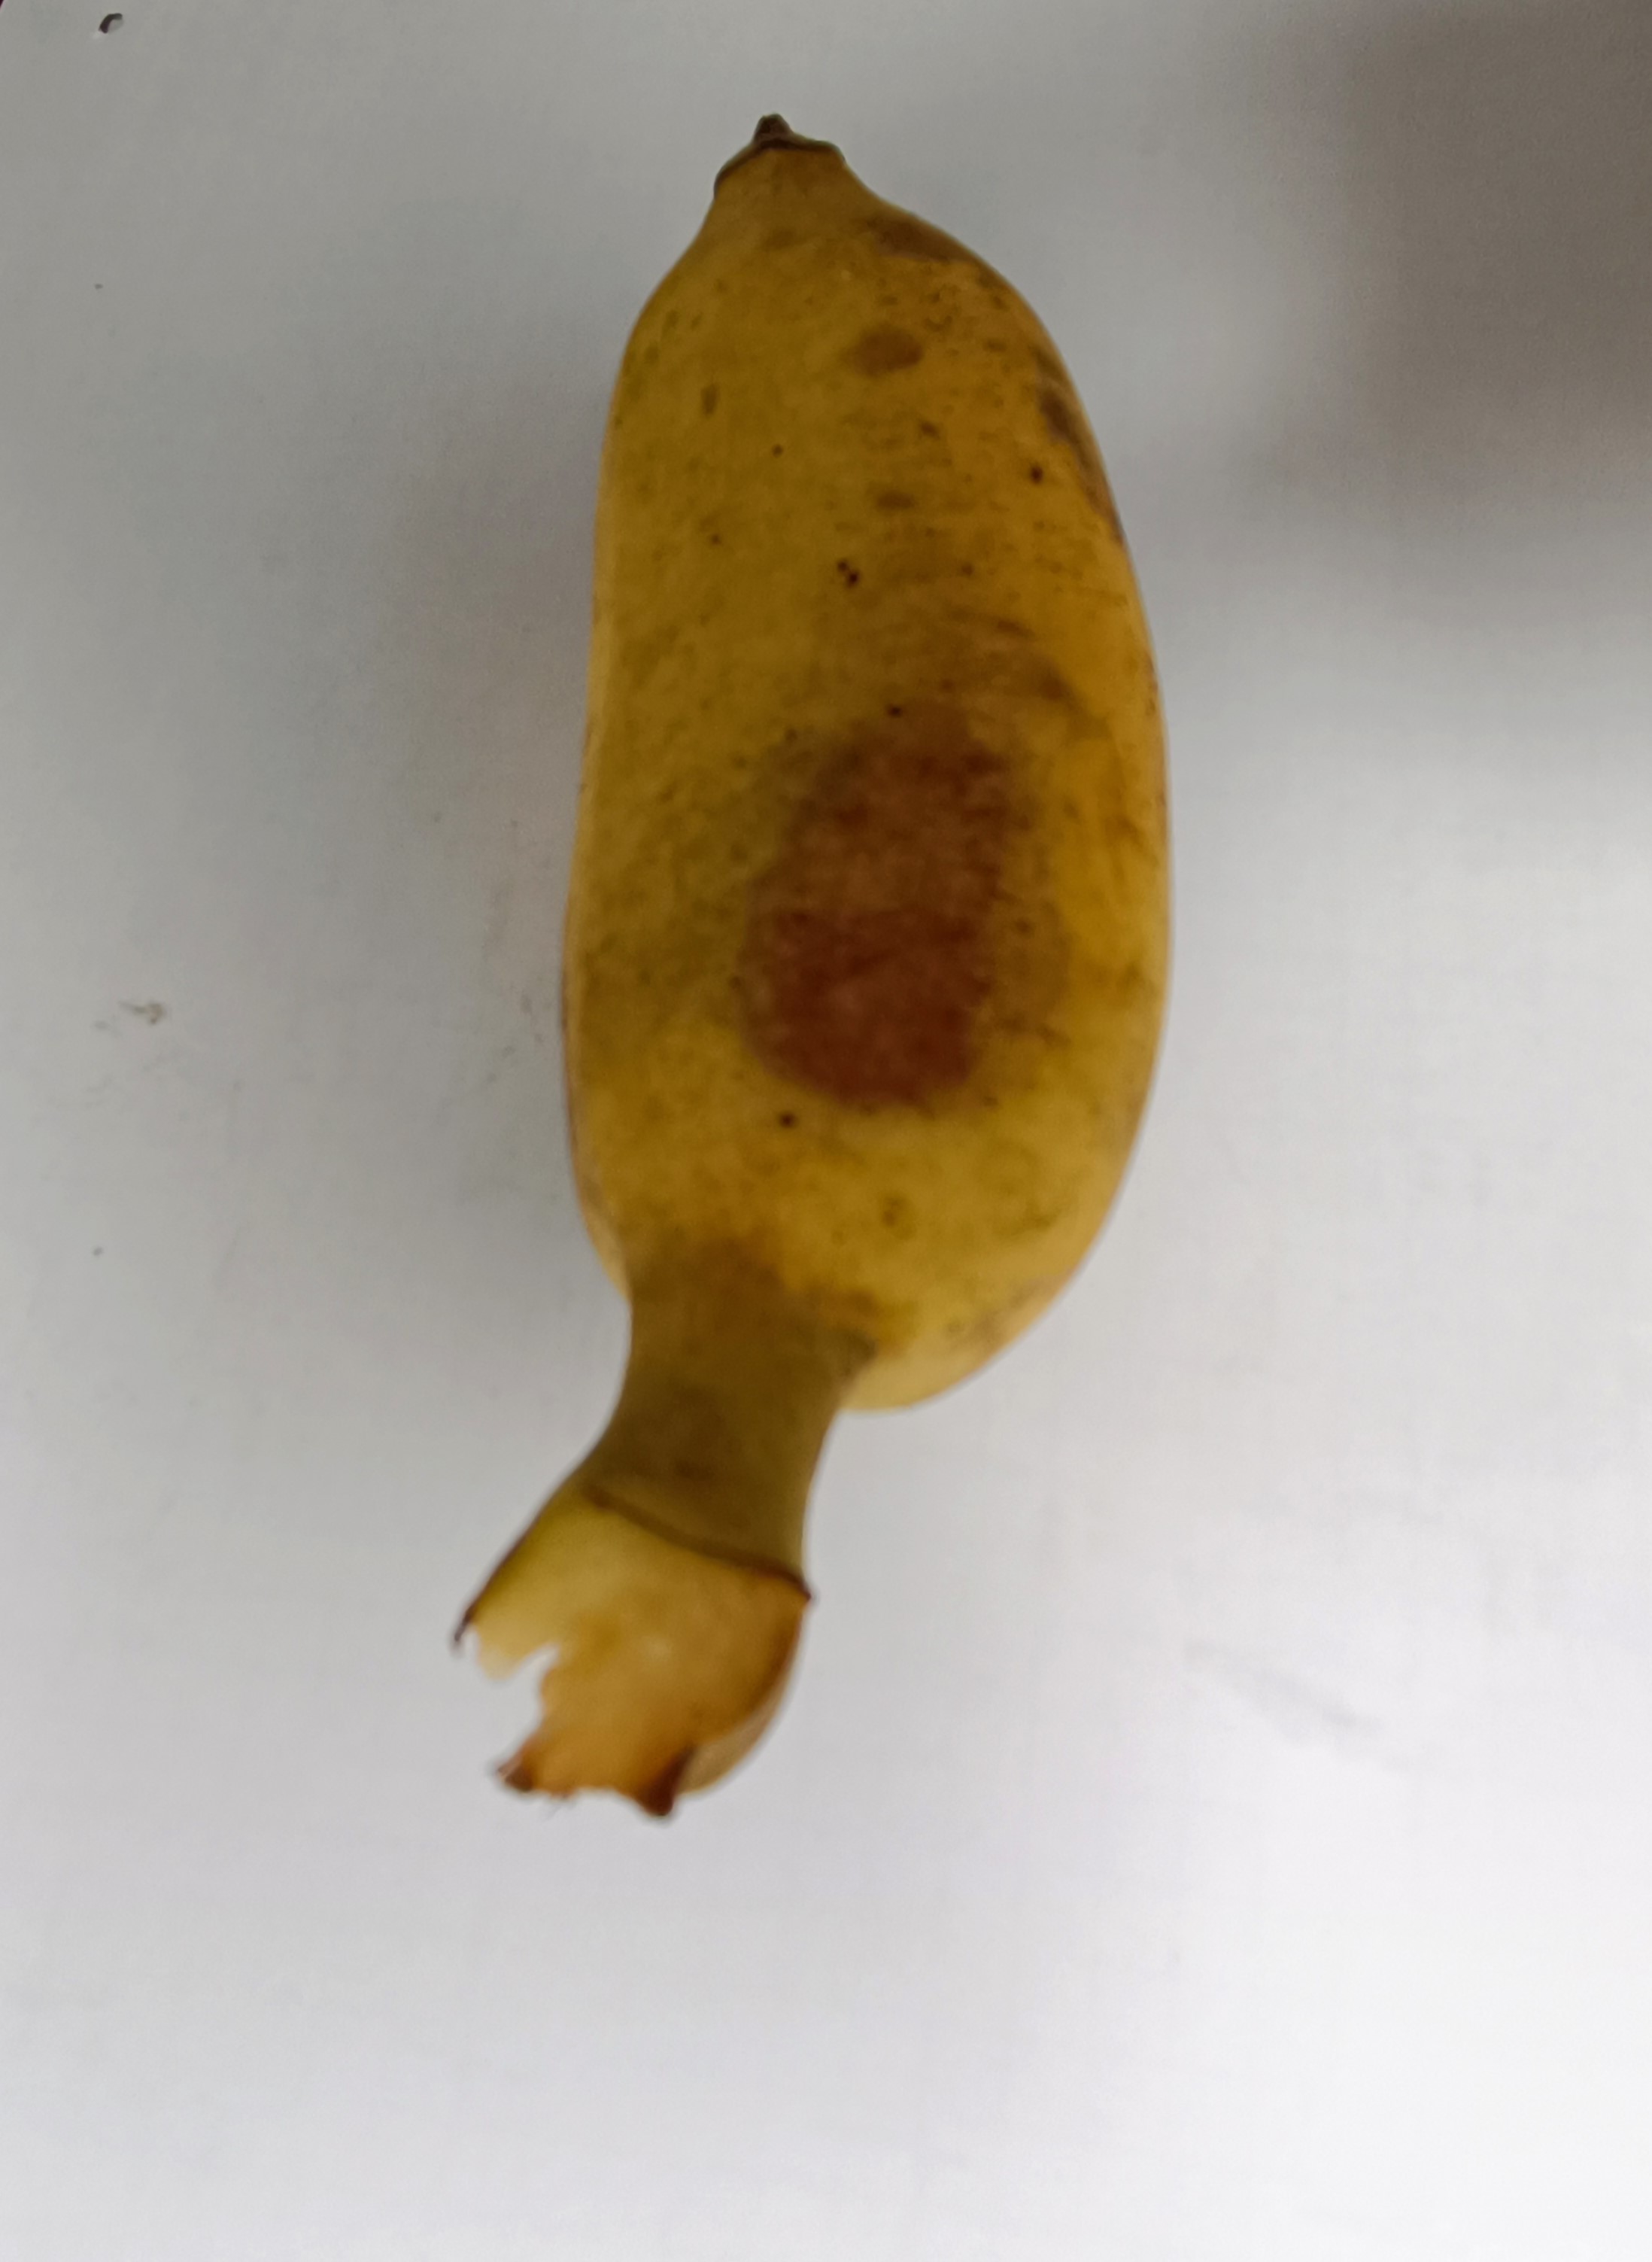
Banana variety: Deshi